Omana

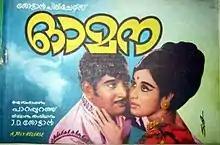

Omana is a 1972 Indian Malayalam-language film, directed and produced by J. D. Thottan. The film stars Ravichandran, Prem Nazir, Sheela and Rani Chandra in the lead roles. The film had musical score by G. Devarajan.